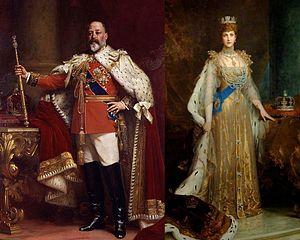
Samuel Luke Fildes est un peintre et illustrateur britannique. Né à Liverpool le 3 octobre 1843, il est mort le 28 février 1927 à Londres.
1902 est une année commune commençant un mercredi.